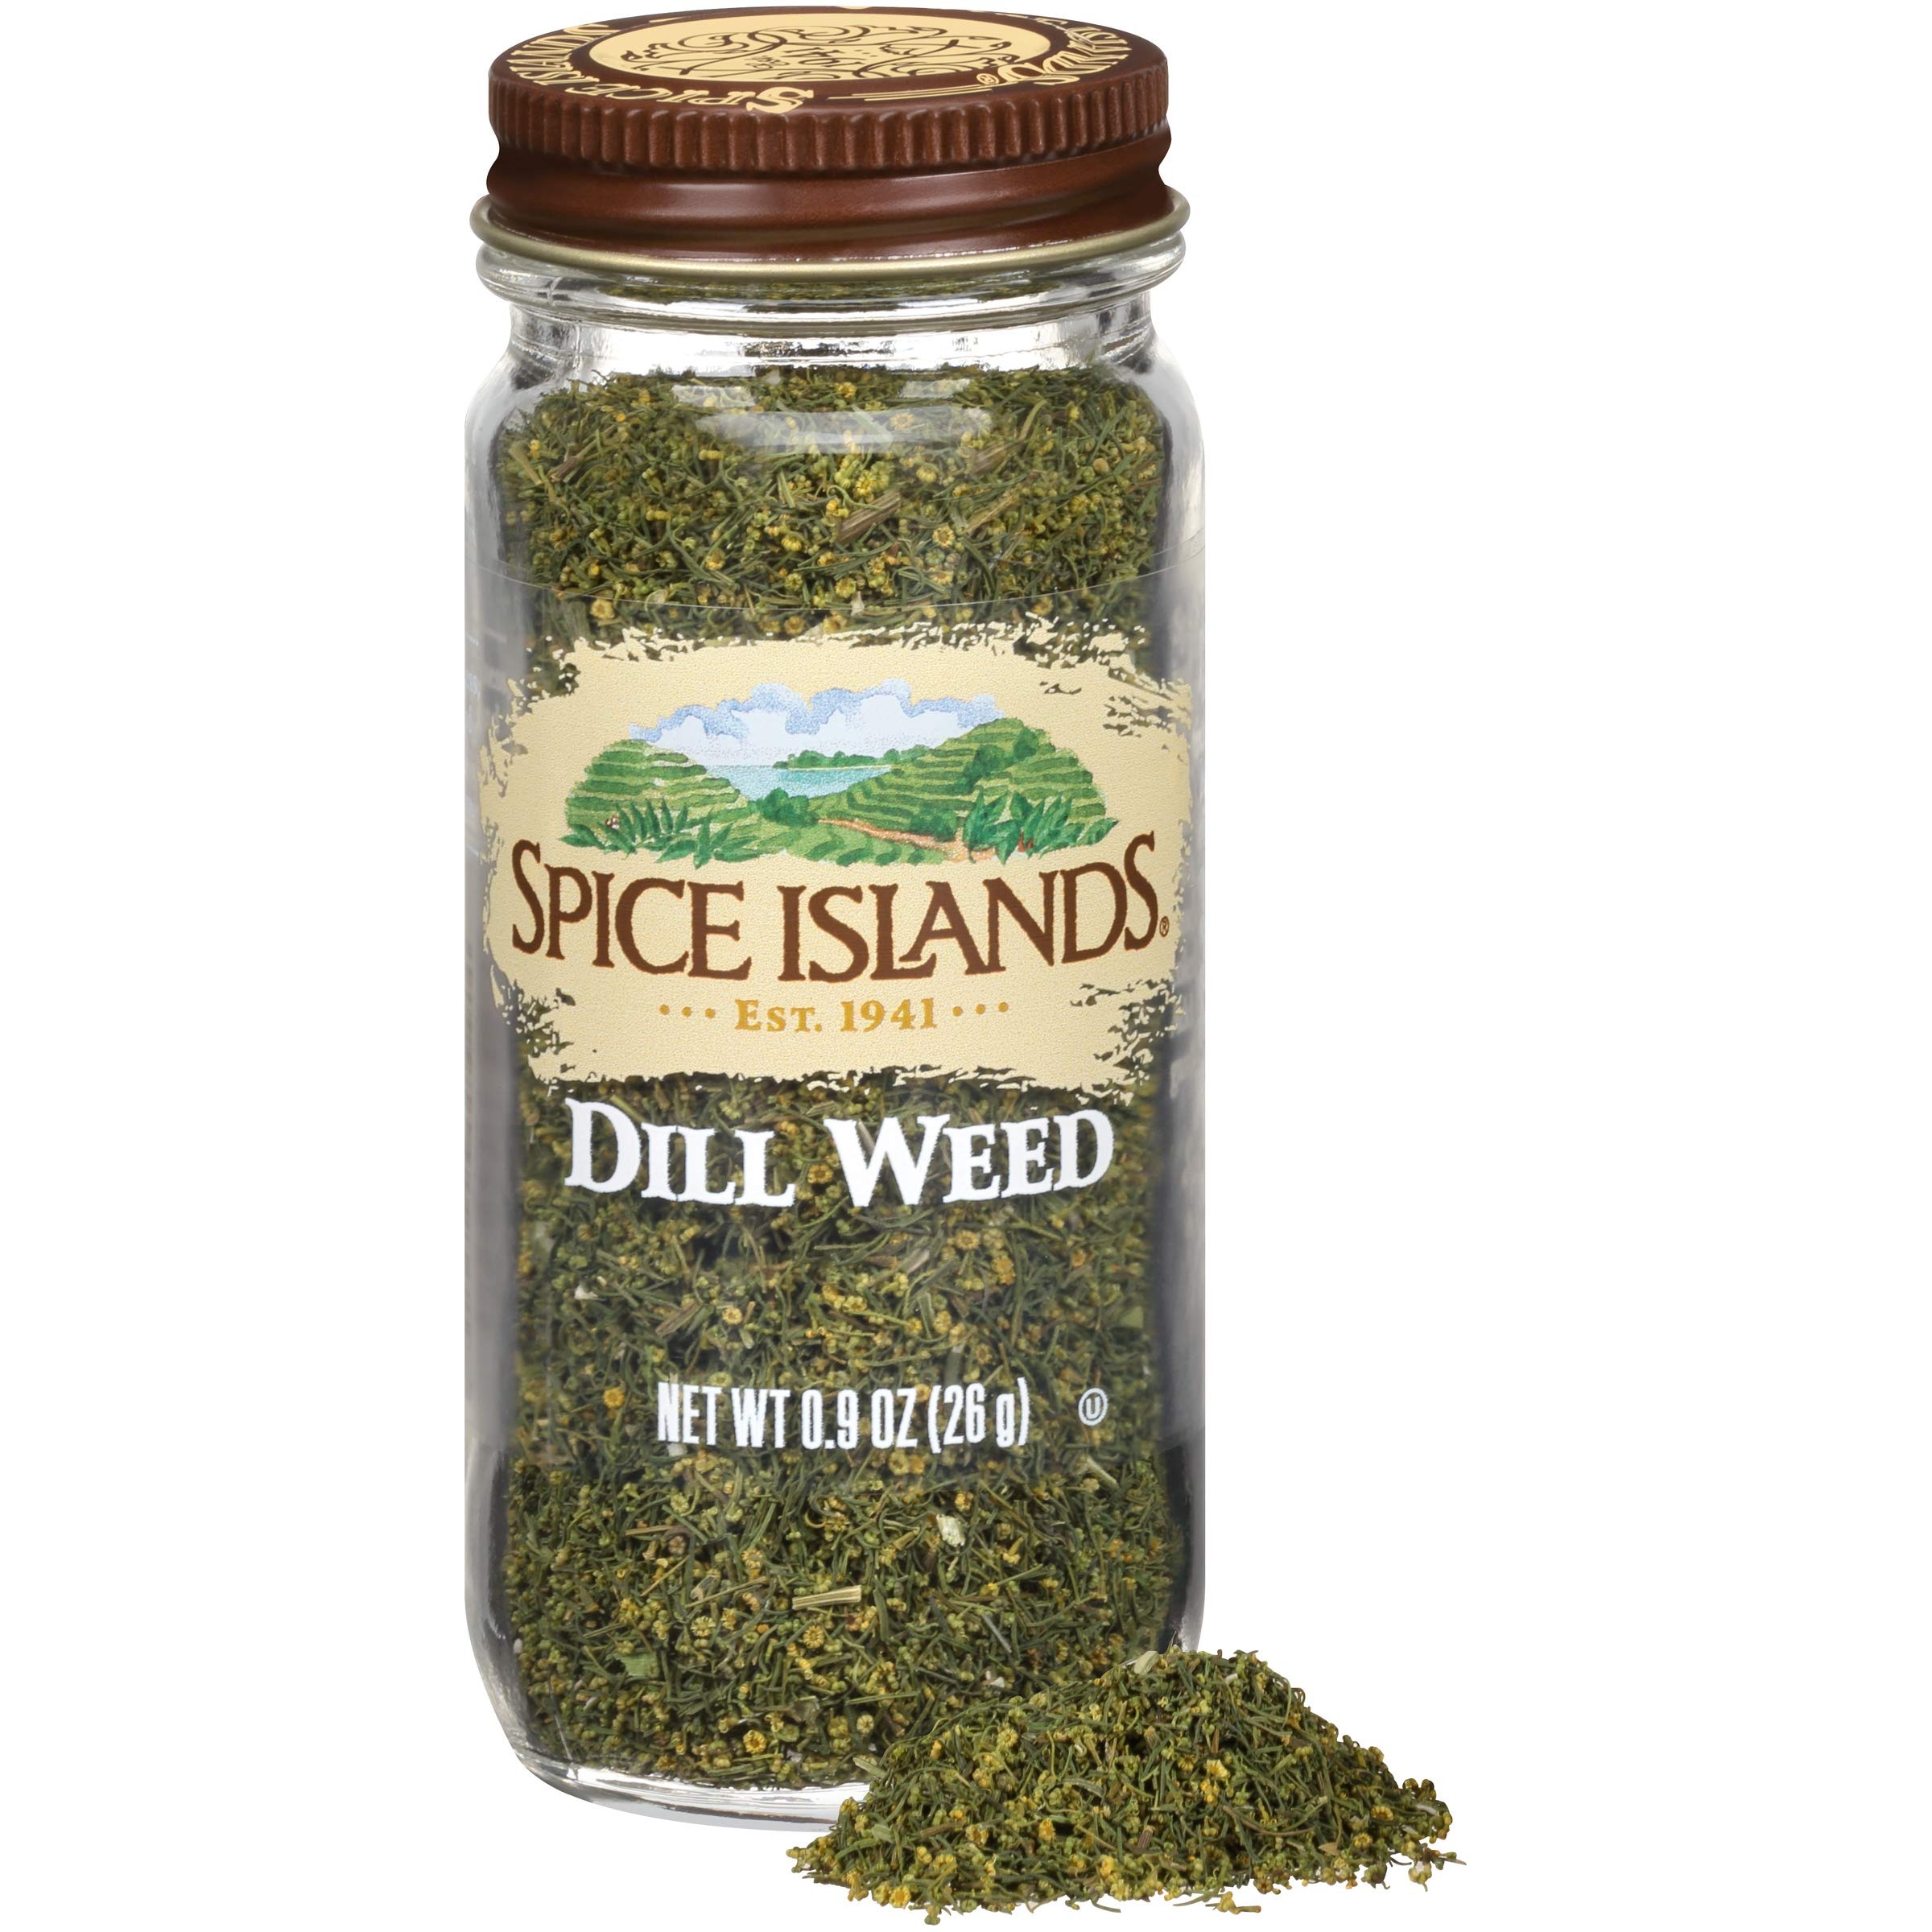
Item Name: Spice Islands Dill Weed, 0.9 oz
Bullet Point 1: Our dill weed is harvested at the height of its flavor, just as the flower buds are starting to form
Bullet Point 2: Dill weed should be added toward the end of cooking or in recipes with low or no heat to retain its mild, sweet flavor
Bullet Point 3: Our spices and herbs don't contain added sugar, fillers or other ingredients
Bullet Point 4: You'll get the most authentic flavor every time
Bullet Point 5: Crafted and packaged to deliver the most intense flavor possible
Value: 0.9
Unit: Ounce

Price: 6.49